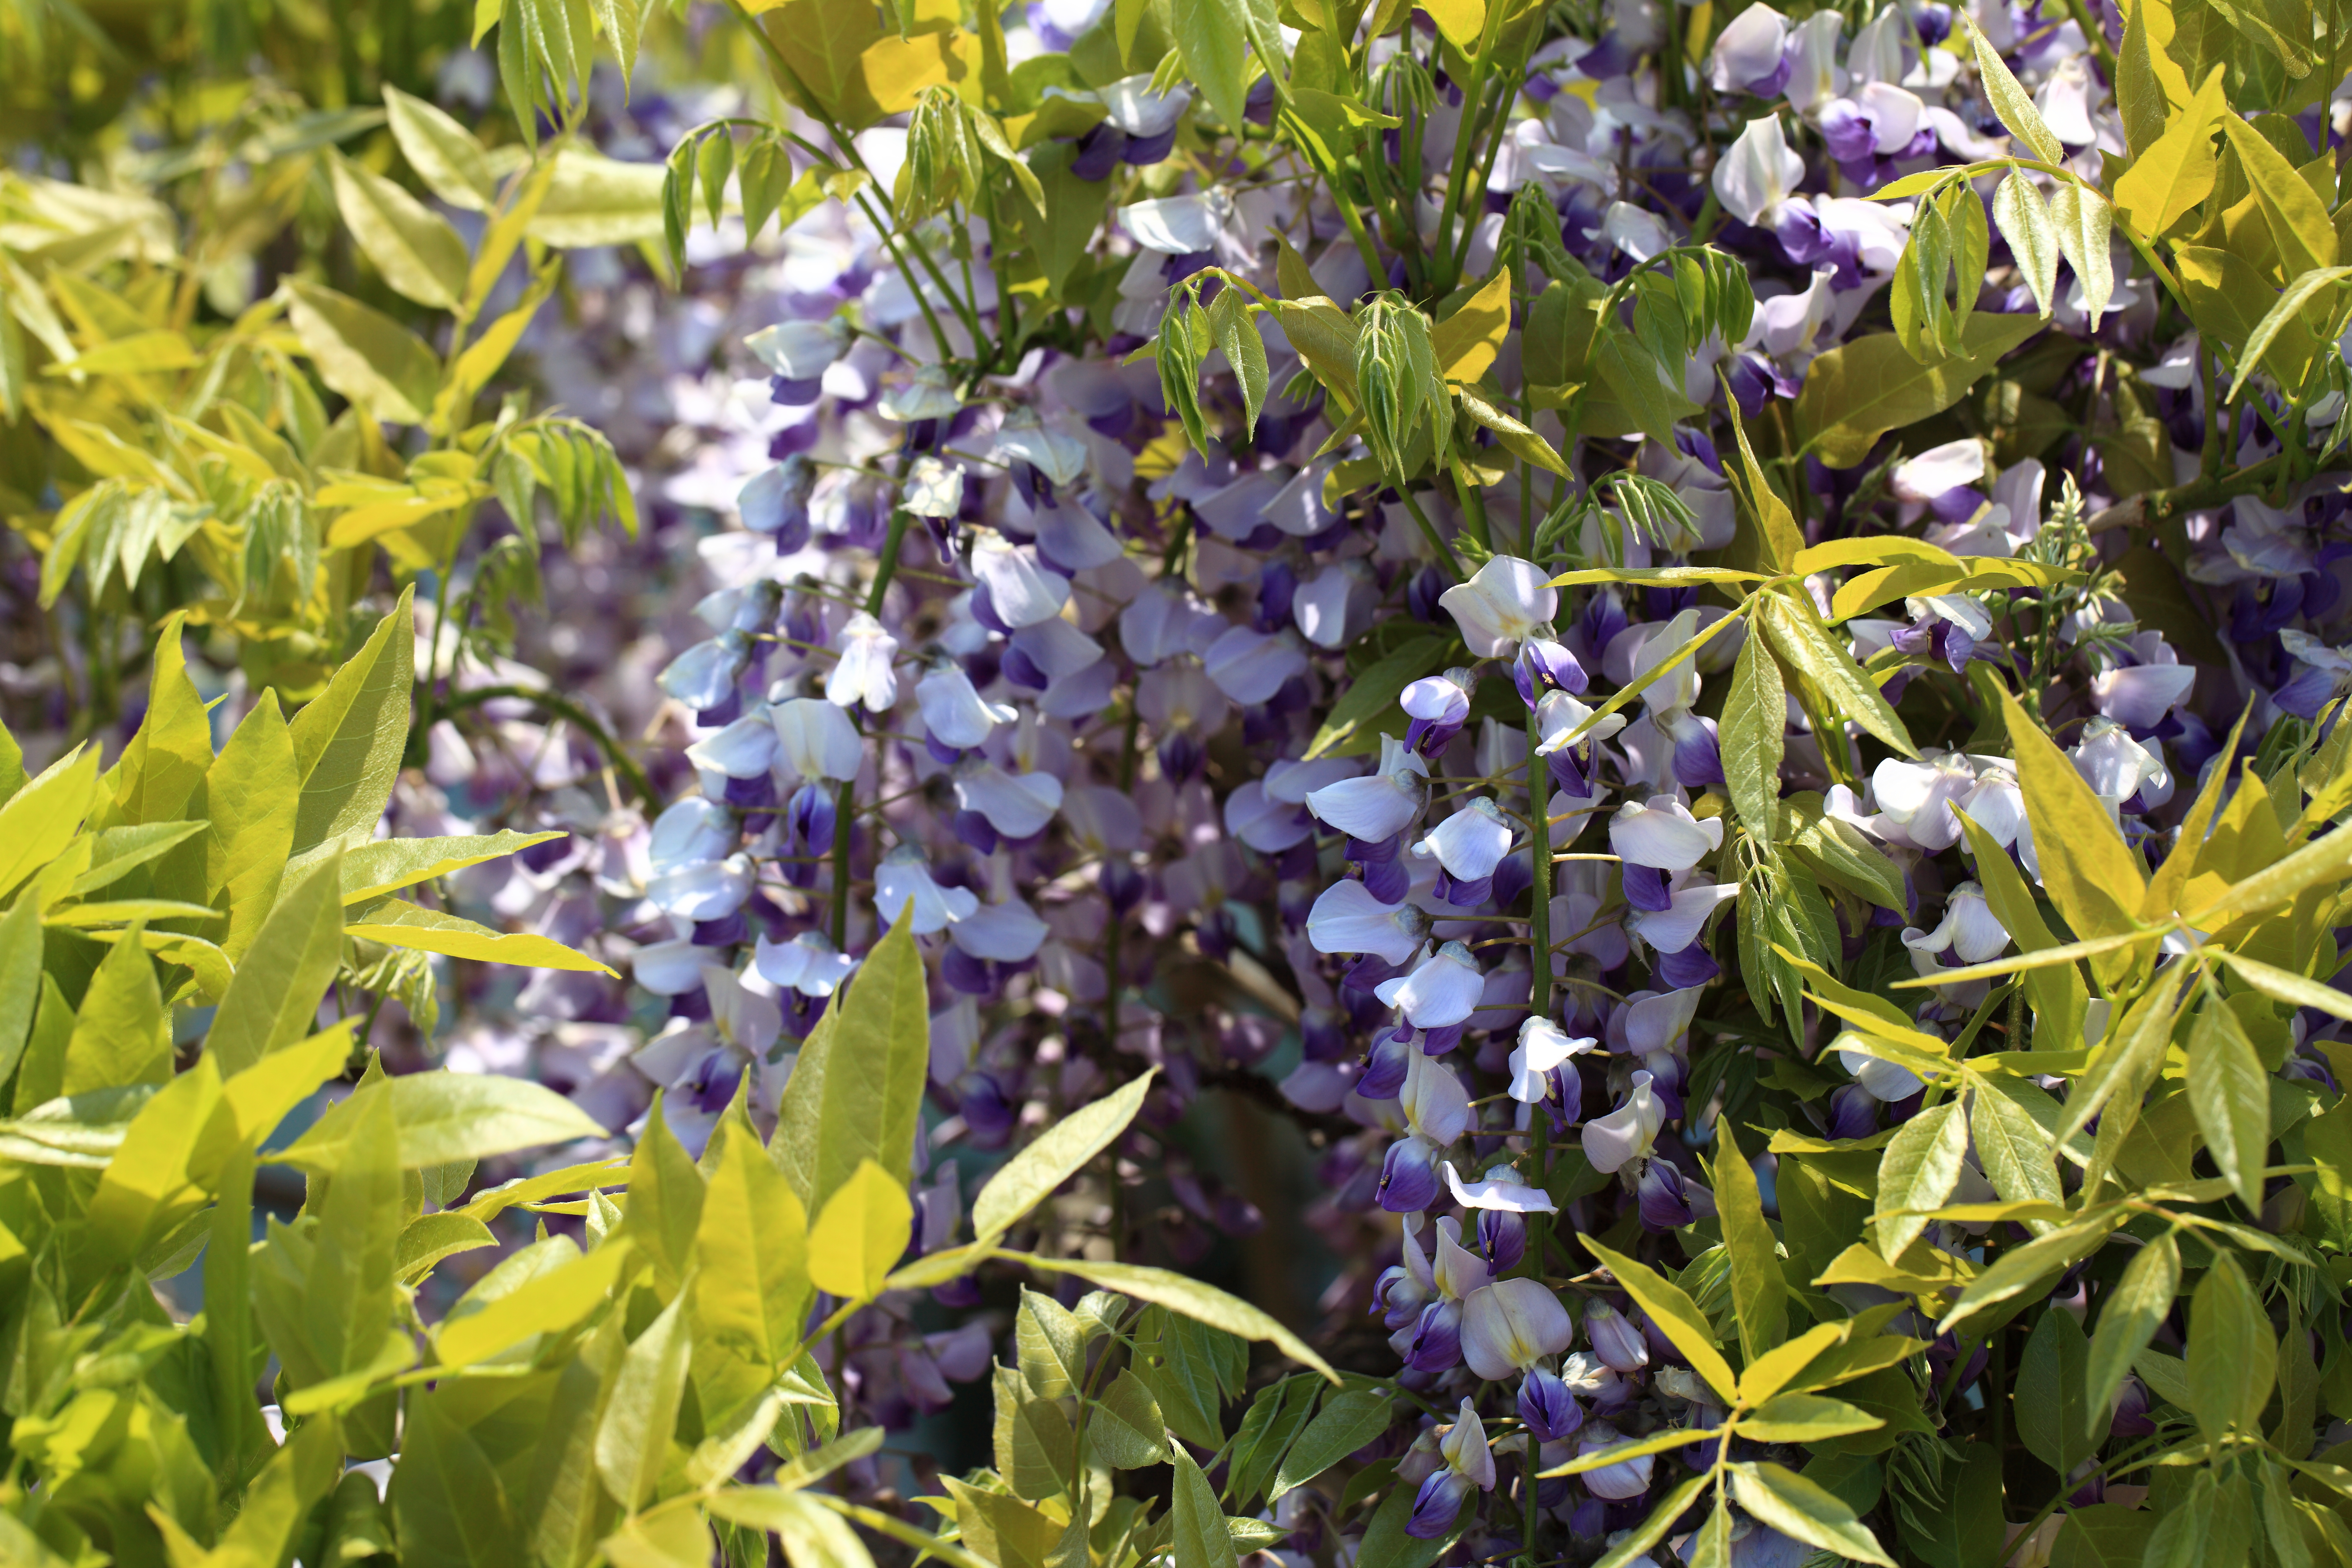
blossom, plant, meadow, leaf, flower, food, high, herb, produce, crop, botany, garden, flora, wildflower, shrub, 5d, hires, markii, wisteria, hi, res, resolution, floribunda, japanesewisteria, lupin, flowering plant, bilberry, land plant